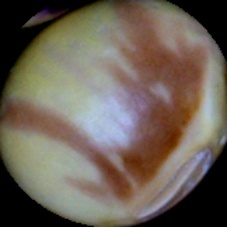
Label: Spotted